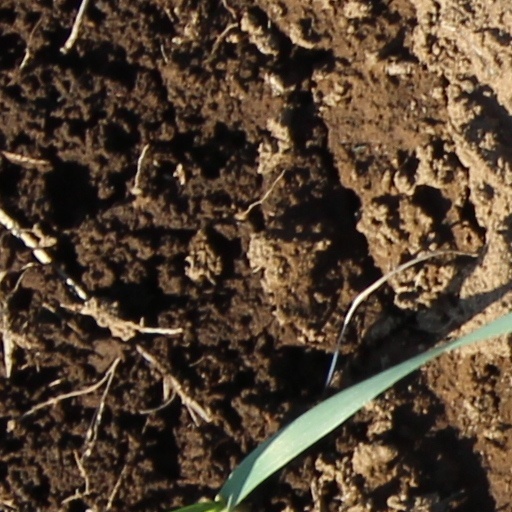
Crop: wheat